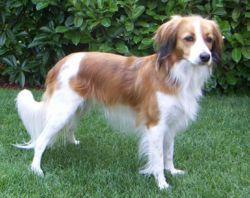
Blenheim_spaniel